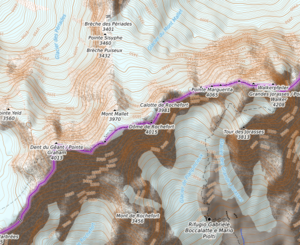
Carte réalisée sur umap This map was created from OpenStreetMap project data, collected by the community. This map may be incomplete, and may contain errors. Don't rely solely on it for navigation.
Le dôme de Rochefort culminant à 4 015 m d'altitude se situe dans le massif du Mont-Blanc entre les Grandes Jorasses et la dent du Géant, à cheval sur la France et l'Italie. Son accès se fait par le refuge Torino et la voie d'accès des Grandes Jorasses passe par ce sommet.